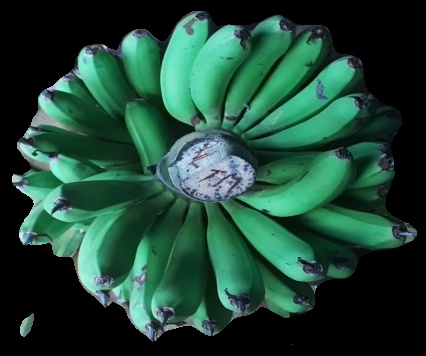
Variety: pachbale
Grade: grade1